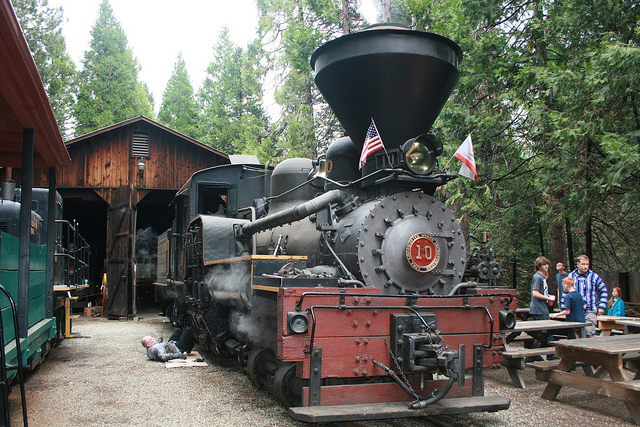
An old fashioned train engine parked with american flag

A train that is right outside of a shed.

A close up of an old train with people in the background.

A large train beside several people at picnic tables.

An old train sits in front of an old barn